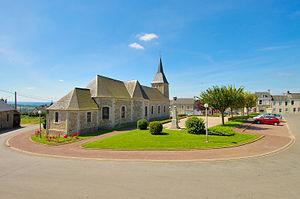
Pierrefitte-en-Cinglais
Pierrefitte-en-Cinglais est une commune française, située dans le département du Calvados en région Normandie, peuplée de 257 habitants.